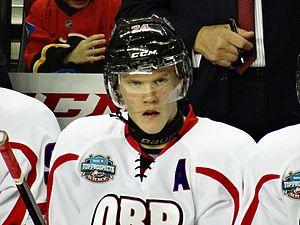
La saison 2014-2015 est la 46ᵉ saison de hockey sur glace de la Ligue de hockey junior majeur du Québec. La saison régulière voit dix-huit équipes jouer soixante-huit matchs chacune. L'Océanic de Rimouski remporte la Coupe du Président en battant en finale les Remparts de Québec.
Nikolaj Ehlers est un joueur professionnel de hockey sur glace danois. Son père Heinz Ehlers, son frère Sebastian Ehlers et son cousin Alexander True sont des joueurs professionnels de hockey sur glace.